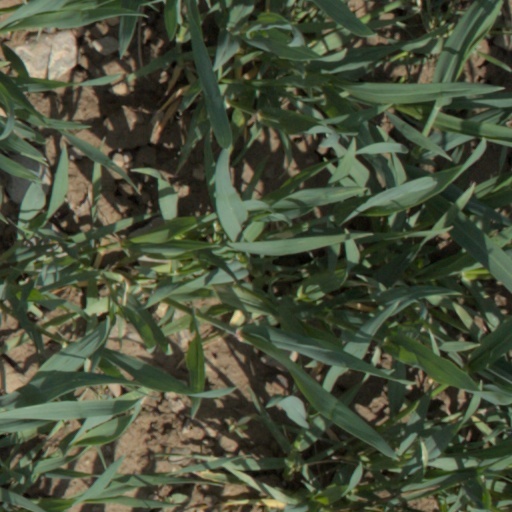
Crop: wheat